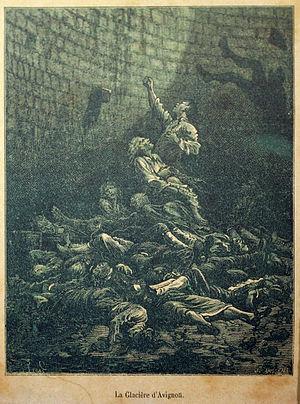
Illustration du massacre de la glacière - Palais des Papes, Avignon, Vaucluse, France
Le massacre de la Glacière a eu lieu au palais des papes d'Avignon dans la nuit du 16 octobre au 17 octobre 1791. L'assassinat de Lescuyer, le secrétaire-greffier de la commune, par une foule de « papistes » en colère au couvent des Cordeliers pensant avoir été volés par les « patriotes », entraîna des arrestations de suspects douteuses, un jugement bâclé et l'exécution de la sentence par des bourreaux inexpérimentés conduits par le fils de la victime, provoquant ainsi un véritable bain de sang.